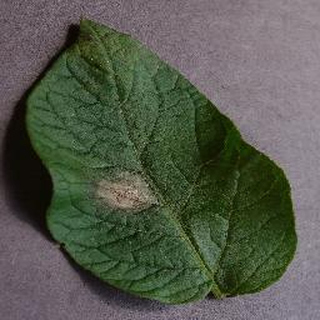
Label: potato_late_blight